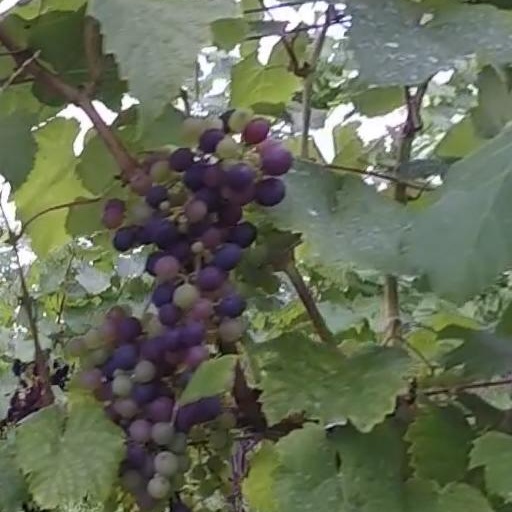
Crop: grape